Keystone LB-6

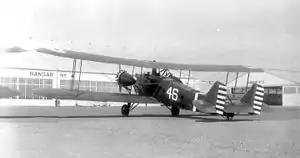
Keystone LB-7

The Keystone LB-6 and LB-7 were 1920s American light bombers, built by the Keystone Aircraft company for the United States Army Air Corps, called Panther by the company, but adoption of the name was rejected by the U.S. Army.